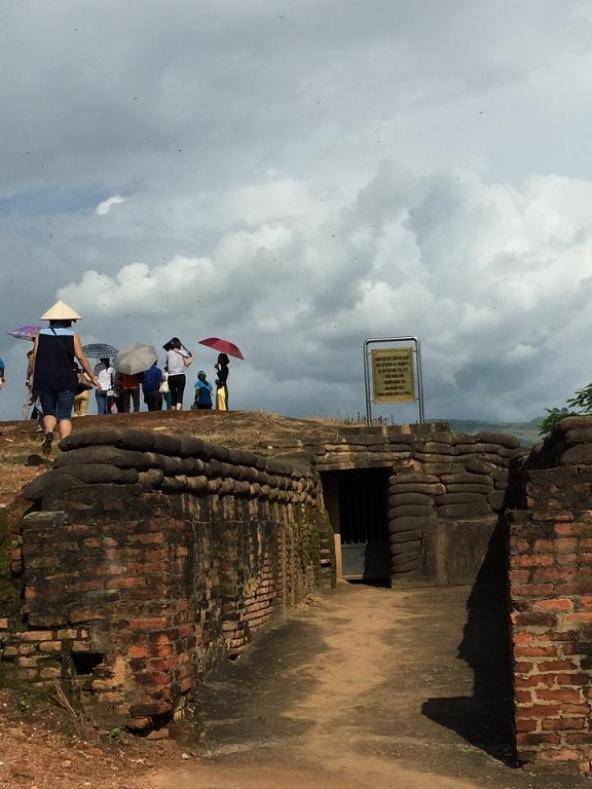
người đứng ở bên phải cùng đứng che nắng cho bản thân bằng chiếc ô màu đỏ